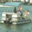
Label: ship